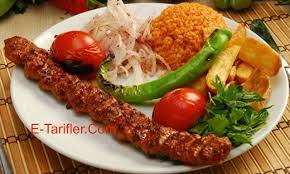
Yemek: kebap